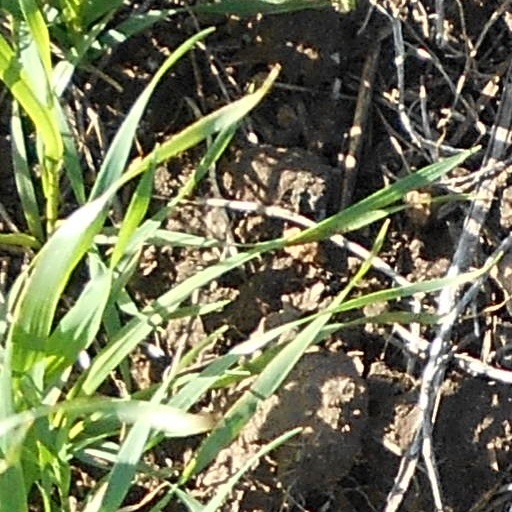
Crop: wheat